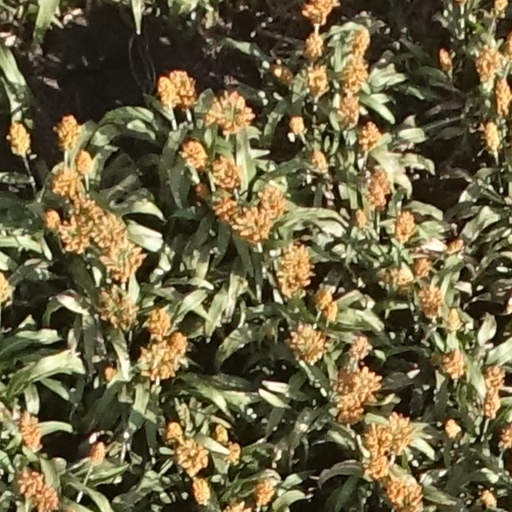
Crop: sorghum